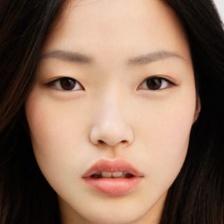
Label: faces